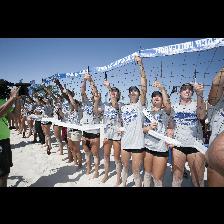
Label: Human